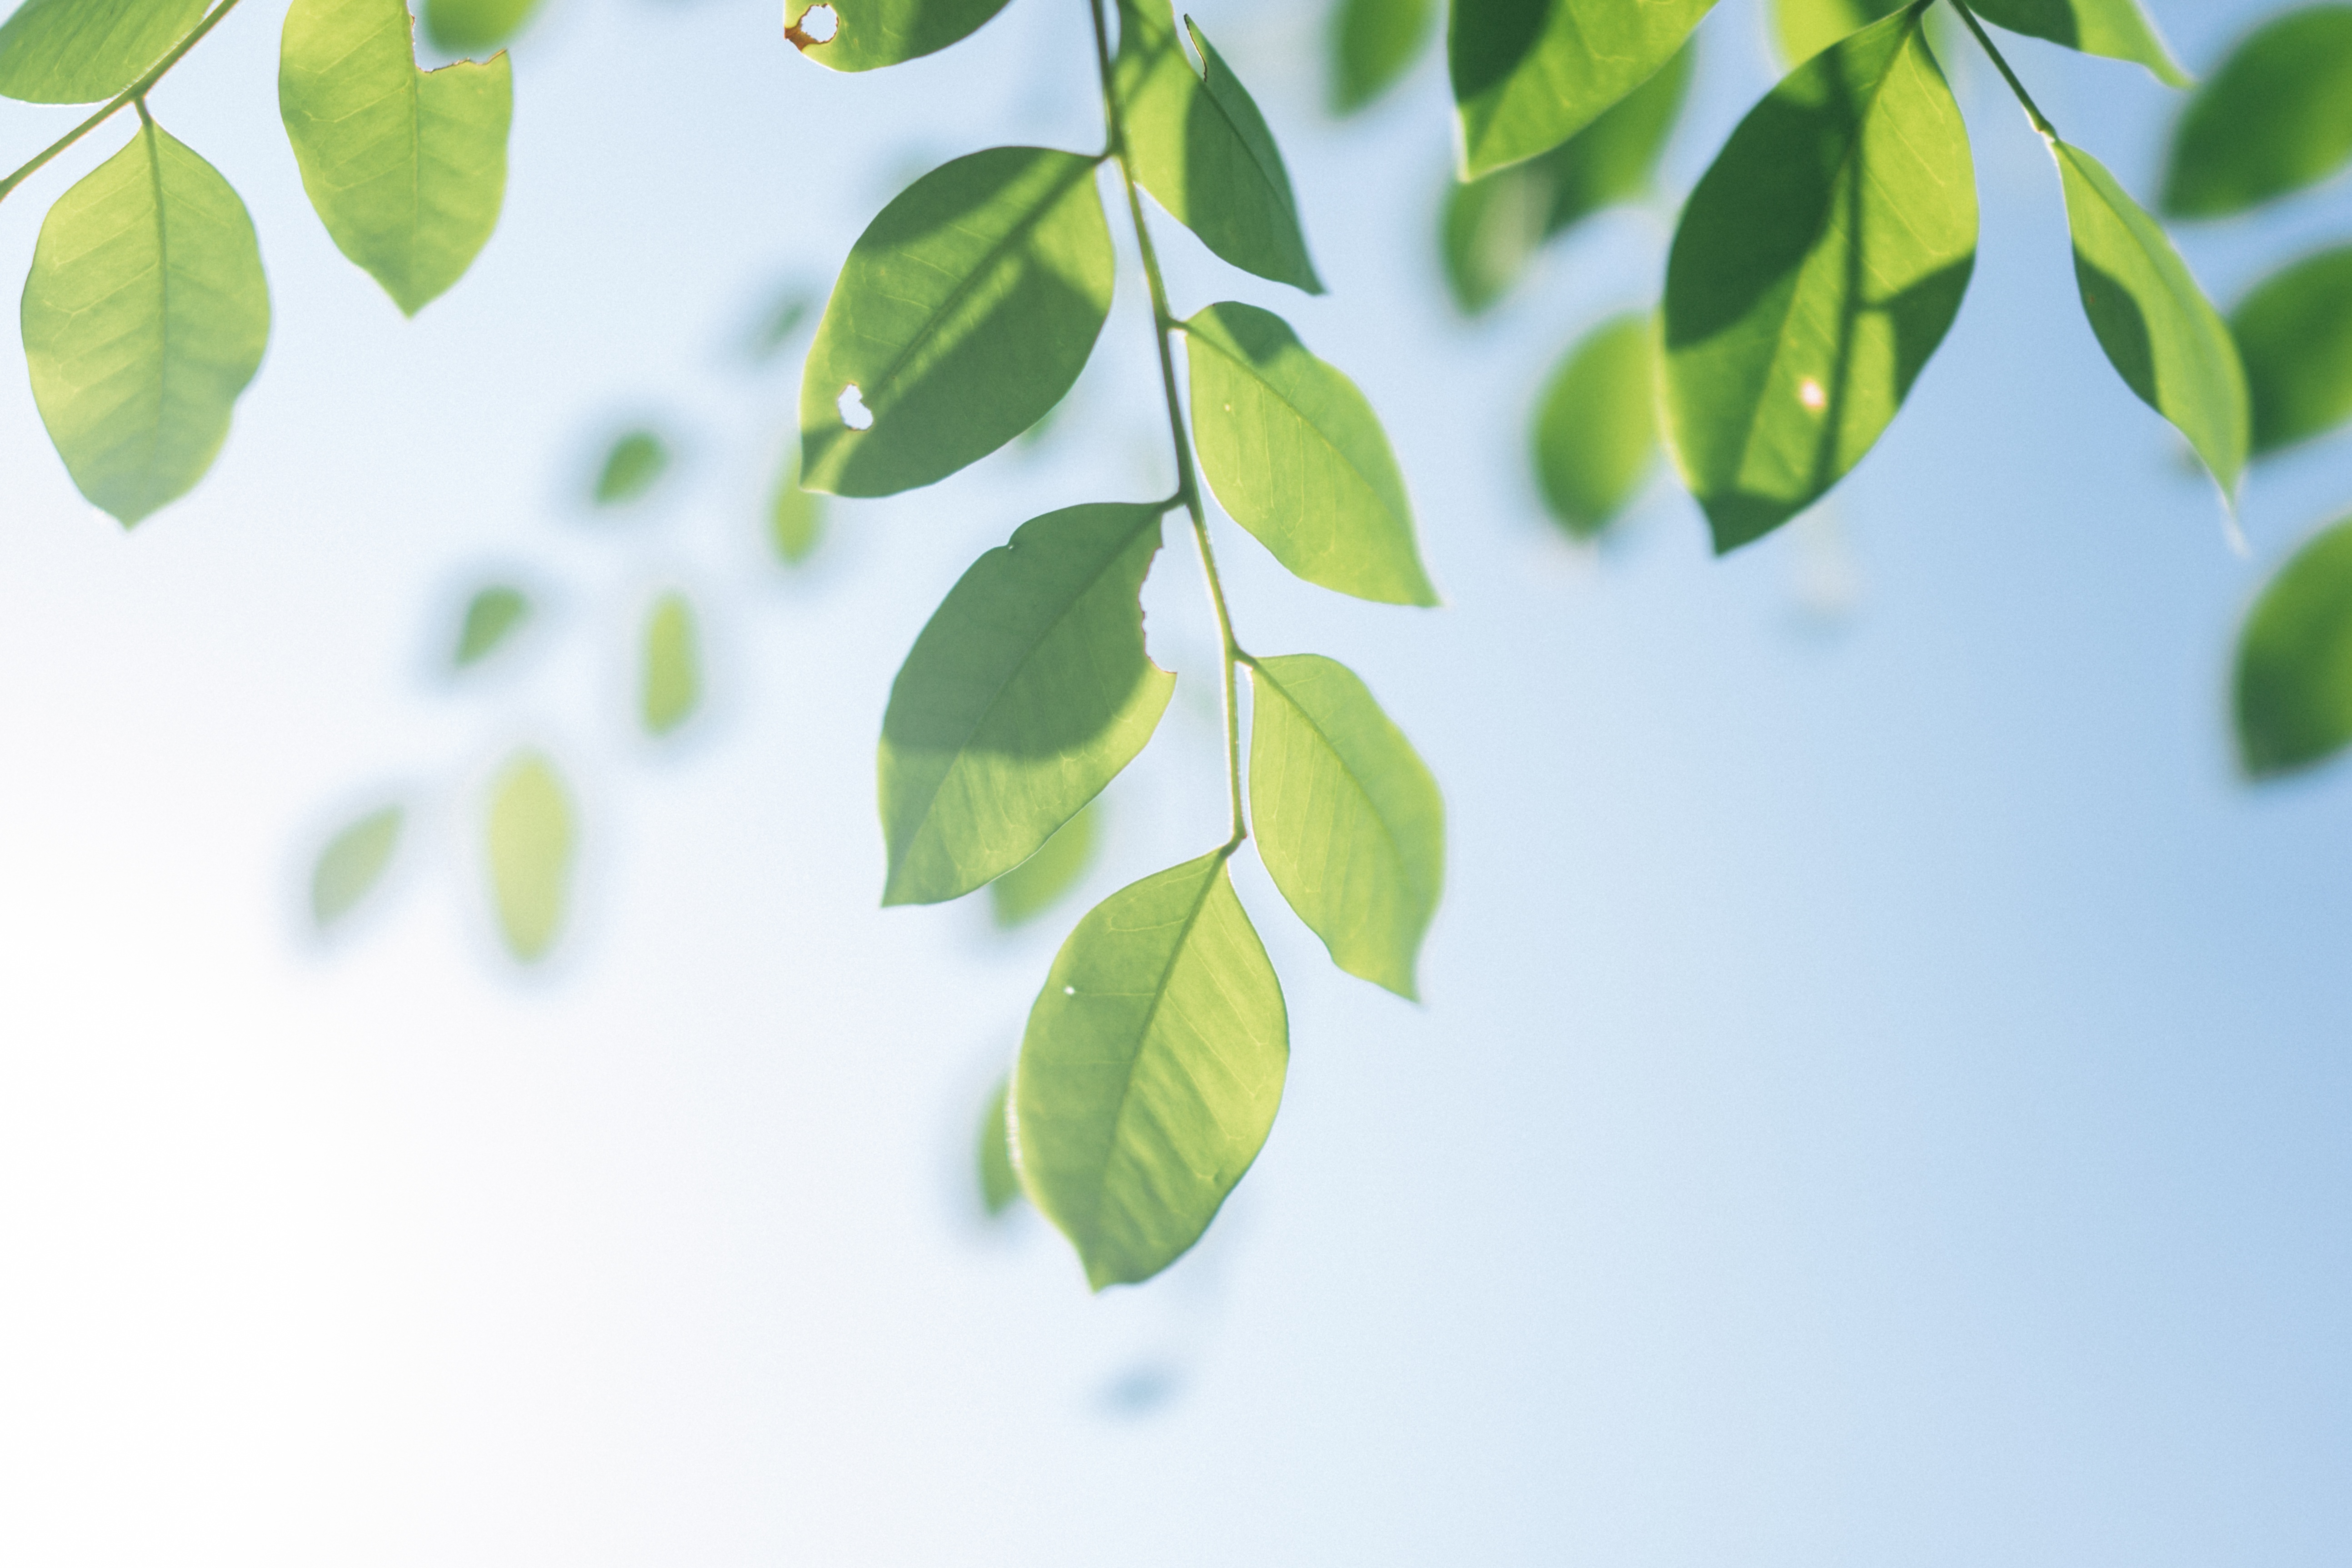
tree, branch, plant, fruit, leaf, flower, food, green, produce, botany, flowering plant, maidenhair tree, woody plant, land plant